Prelude and Fugue in C major, BWV 870

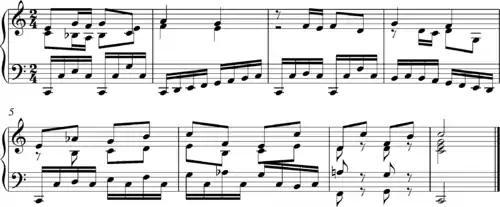
Fugue concluding bars

Tovey asks us to "note Bach's favourite device of cumulative repetition in the tonic" which contributes to "the sonorous vigour of the last eight bars."